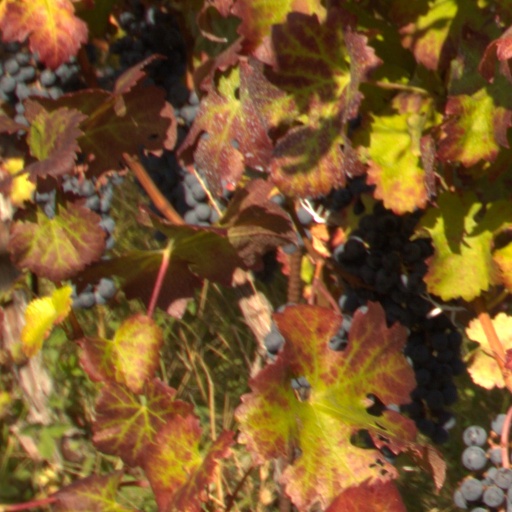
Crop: grape